Suit (album)

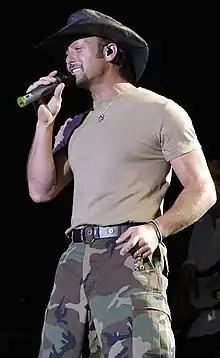
Country singer Tim McGraw contributes vocals on "Over and Over".

While recording material for his third studio album, Nelly had his intention of producing one album. Songs were being recorded at a steady pace, with Nelly composing more ideas, to which he established the idea of two albums released simultaneously to house all the tracks. On April 27, 2004, Nelly's representative initially described the upcoming albums as thematically dissimilar, "one is more melodic and party-oriented in the vein of records like "E.I." and "Tip Drill", while the other was described as having a "harder edge". Nelly would release singles accompanied by music videos from both albums. Talking to MTV News, Nelly went on to describe the differences between both albums; their titles of "Sweat" and "Suit" were announced on May 27, 2004. He noted "Sweat" as "more up-tempo" and "energetic", while characterizing "Suit" as more of "a grown-up and sexy vibe [...] it's more melodic".